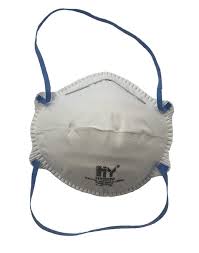
Waste category: trash